Canton of Schwyz

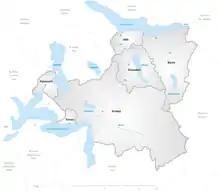
Districts of the canton of Schwyz

The canton is divided into six districts and 30 municipalities, although the Einsiedeln, Küssnacht and Gersau districts comprise the municipality of the same name. The largest towns are Küssnacht and Pfäffikon.